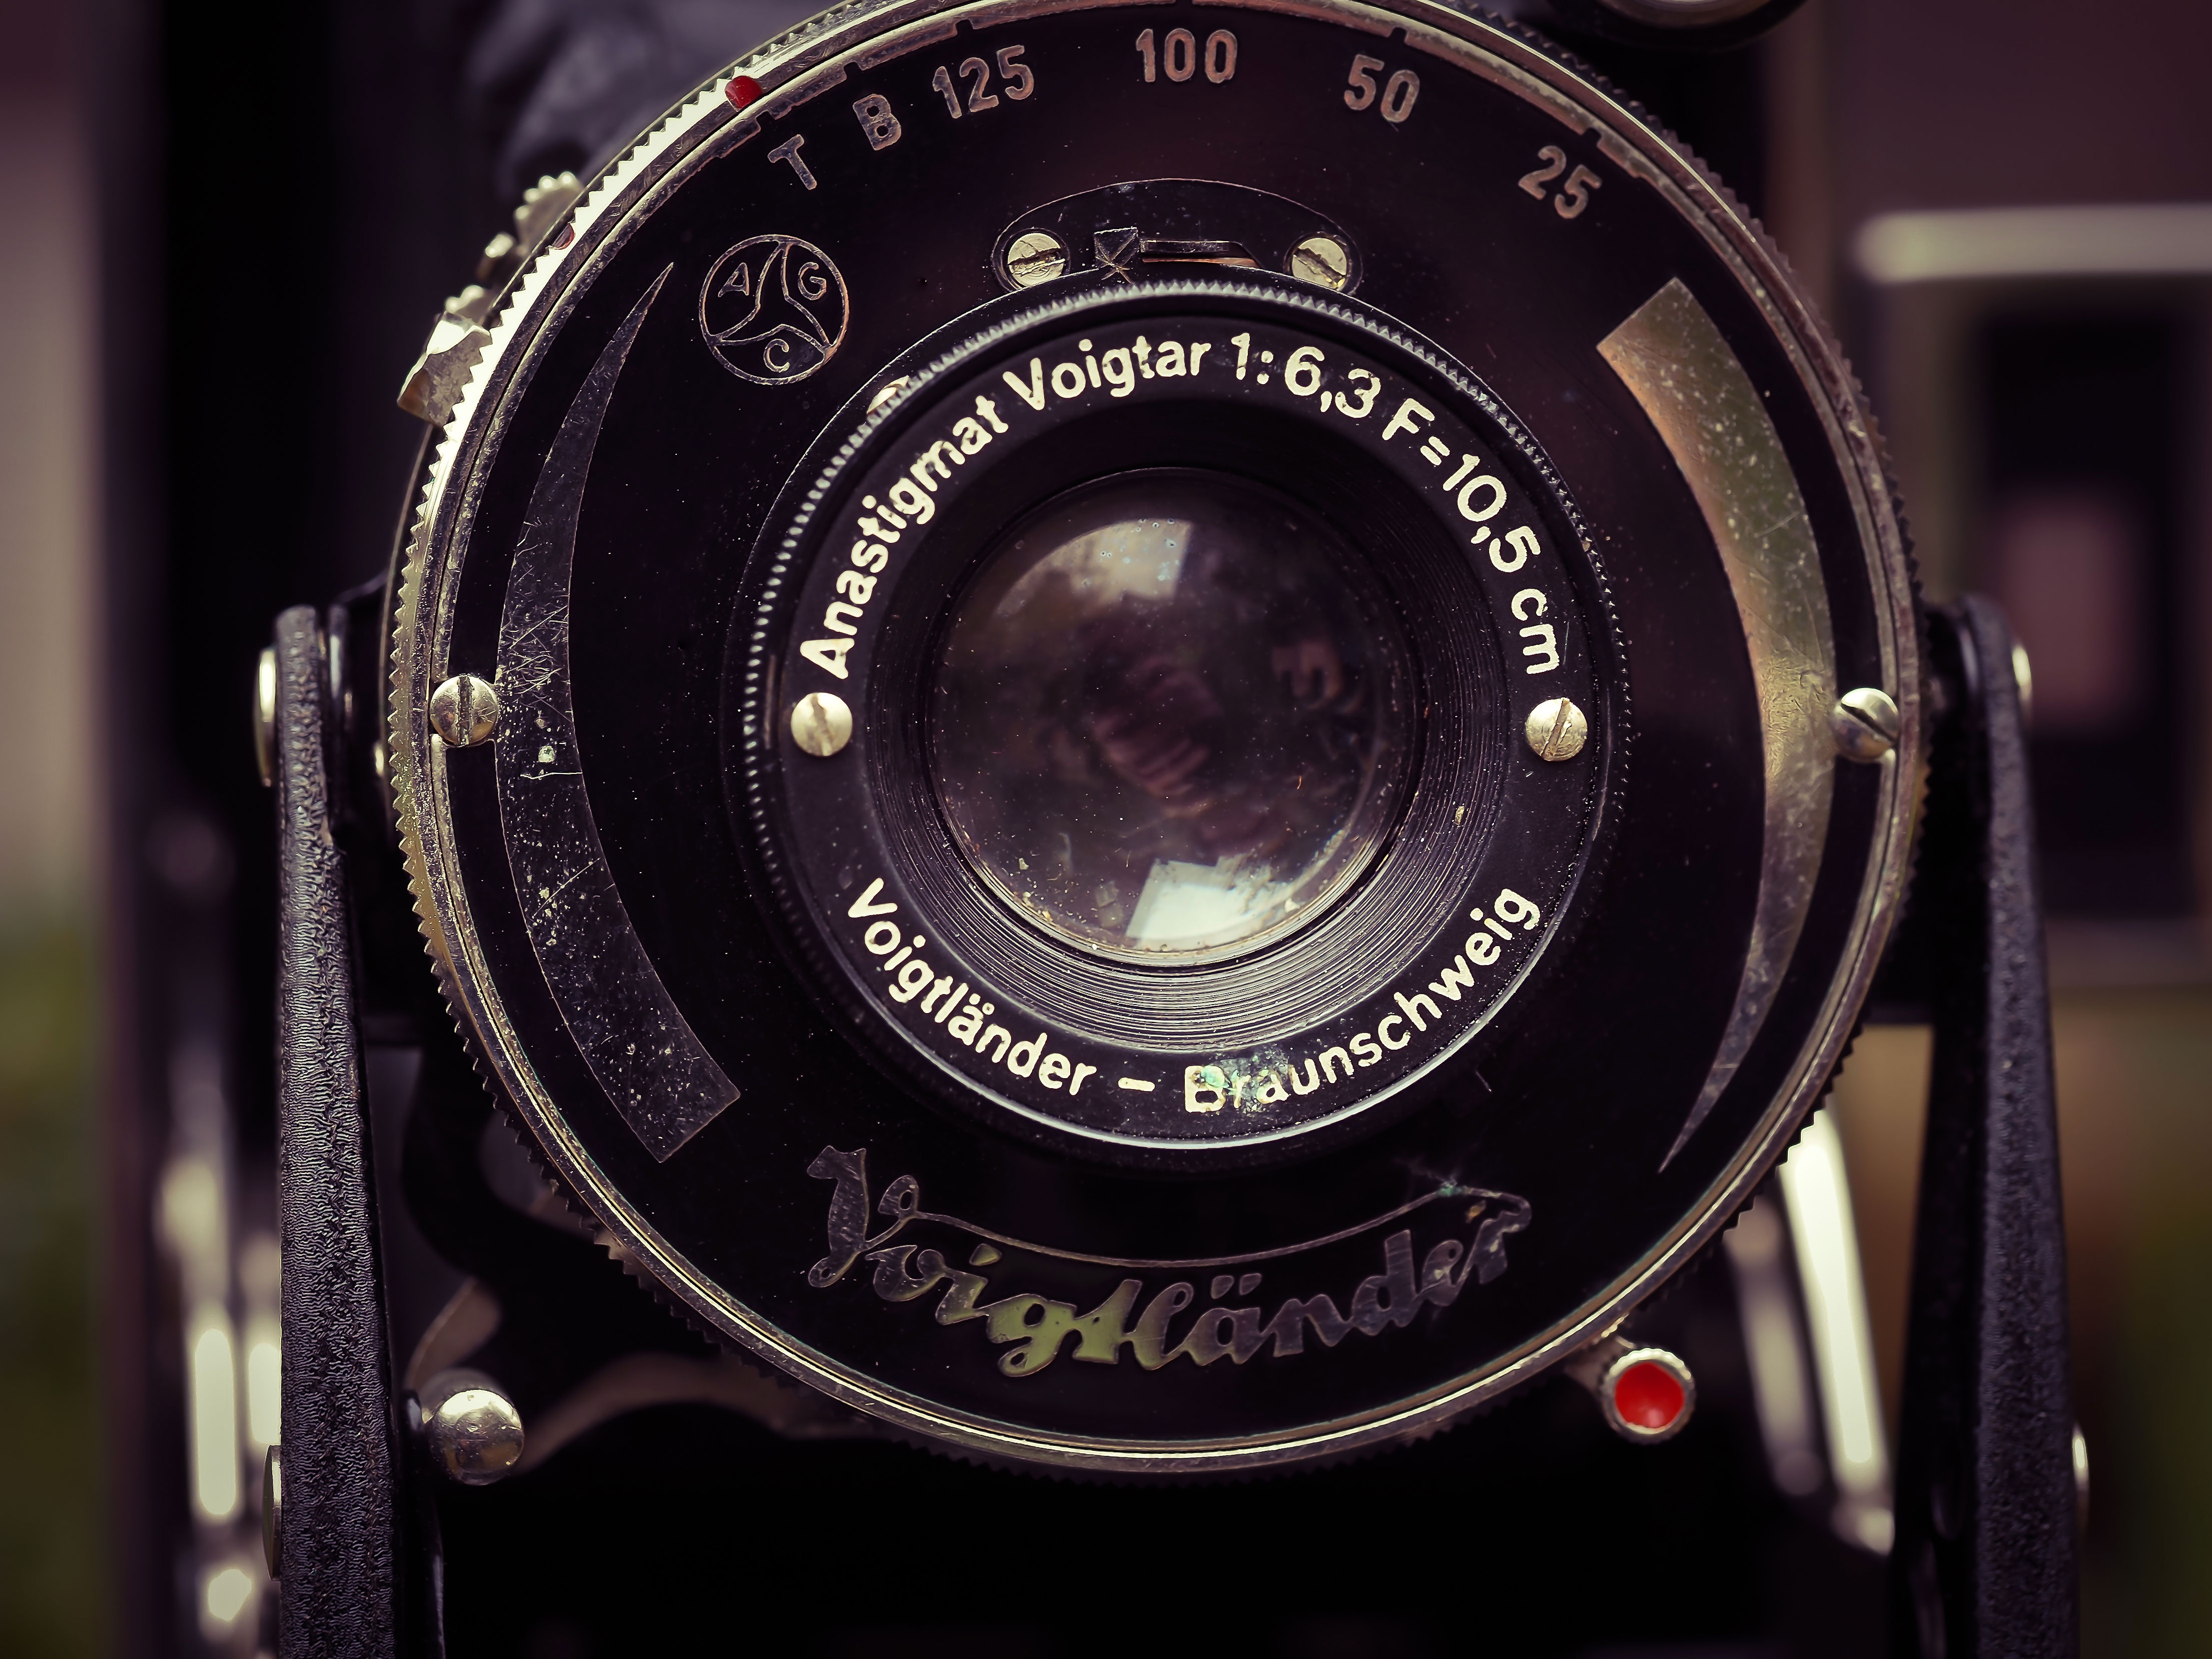
camera, photography, vintage, retro, old, lens, macro, nostalgia, close, old camera, close up, reflex camera, digital camera, eye, photograph, camera lens, voigtlander, retro look, photo camera, rangefinder camera, digital slr, single lens reflex camera, cameras optics, mirrorless interchangeable lens camera